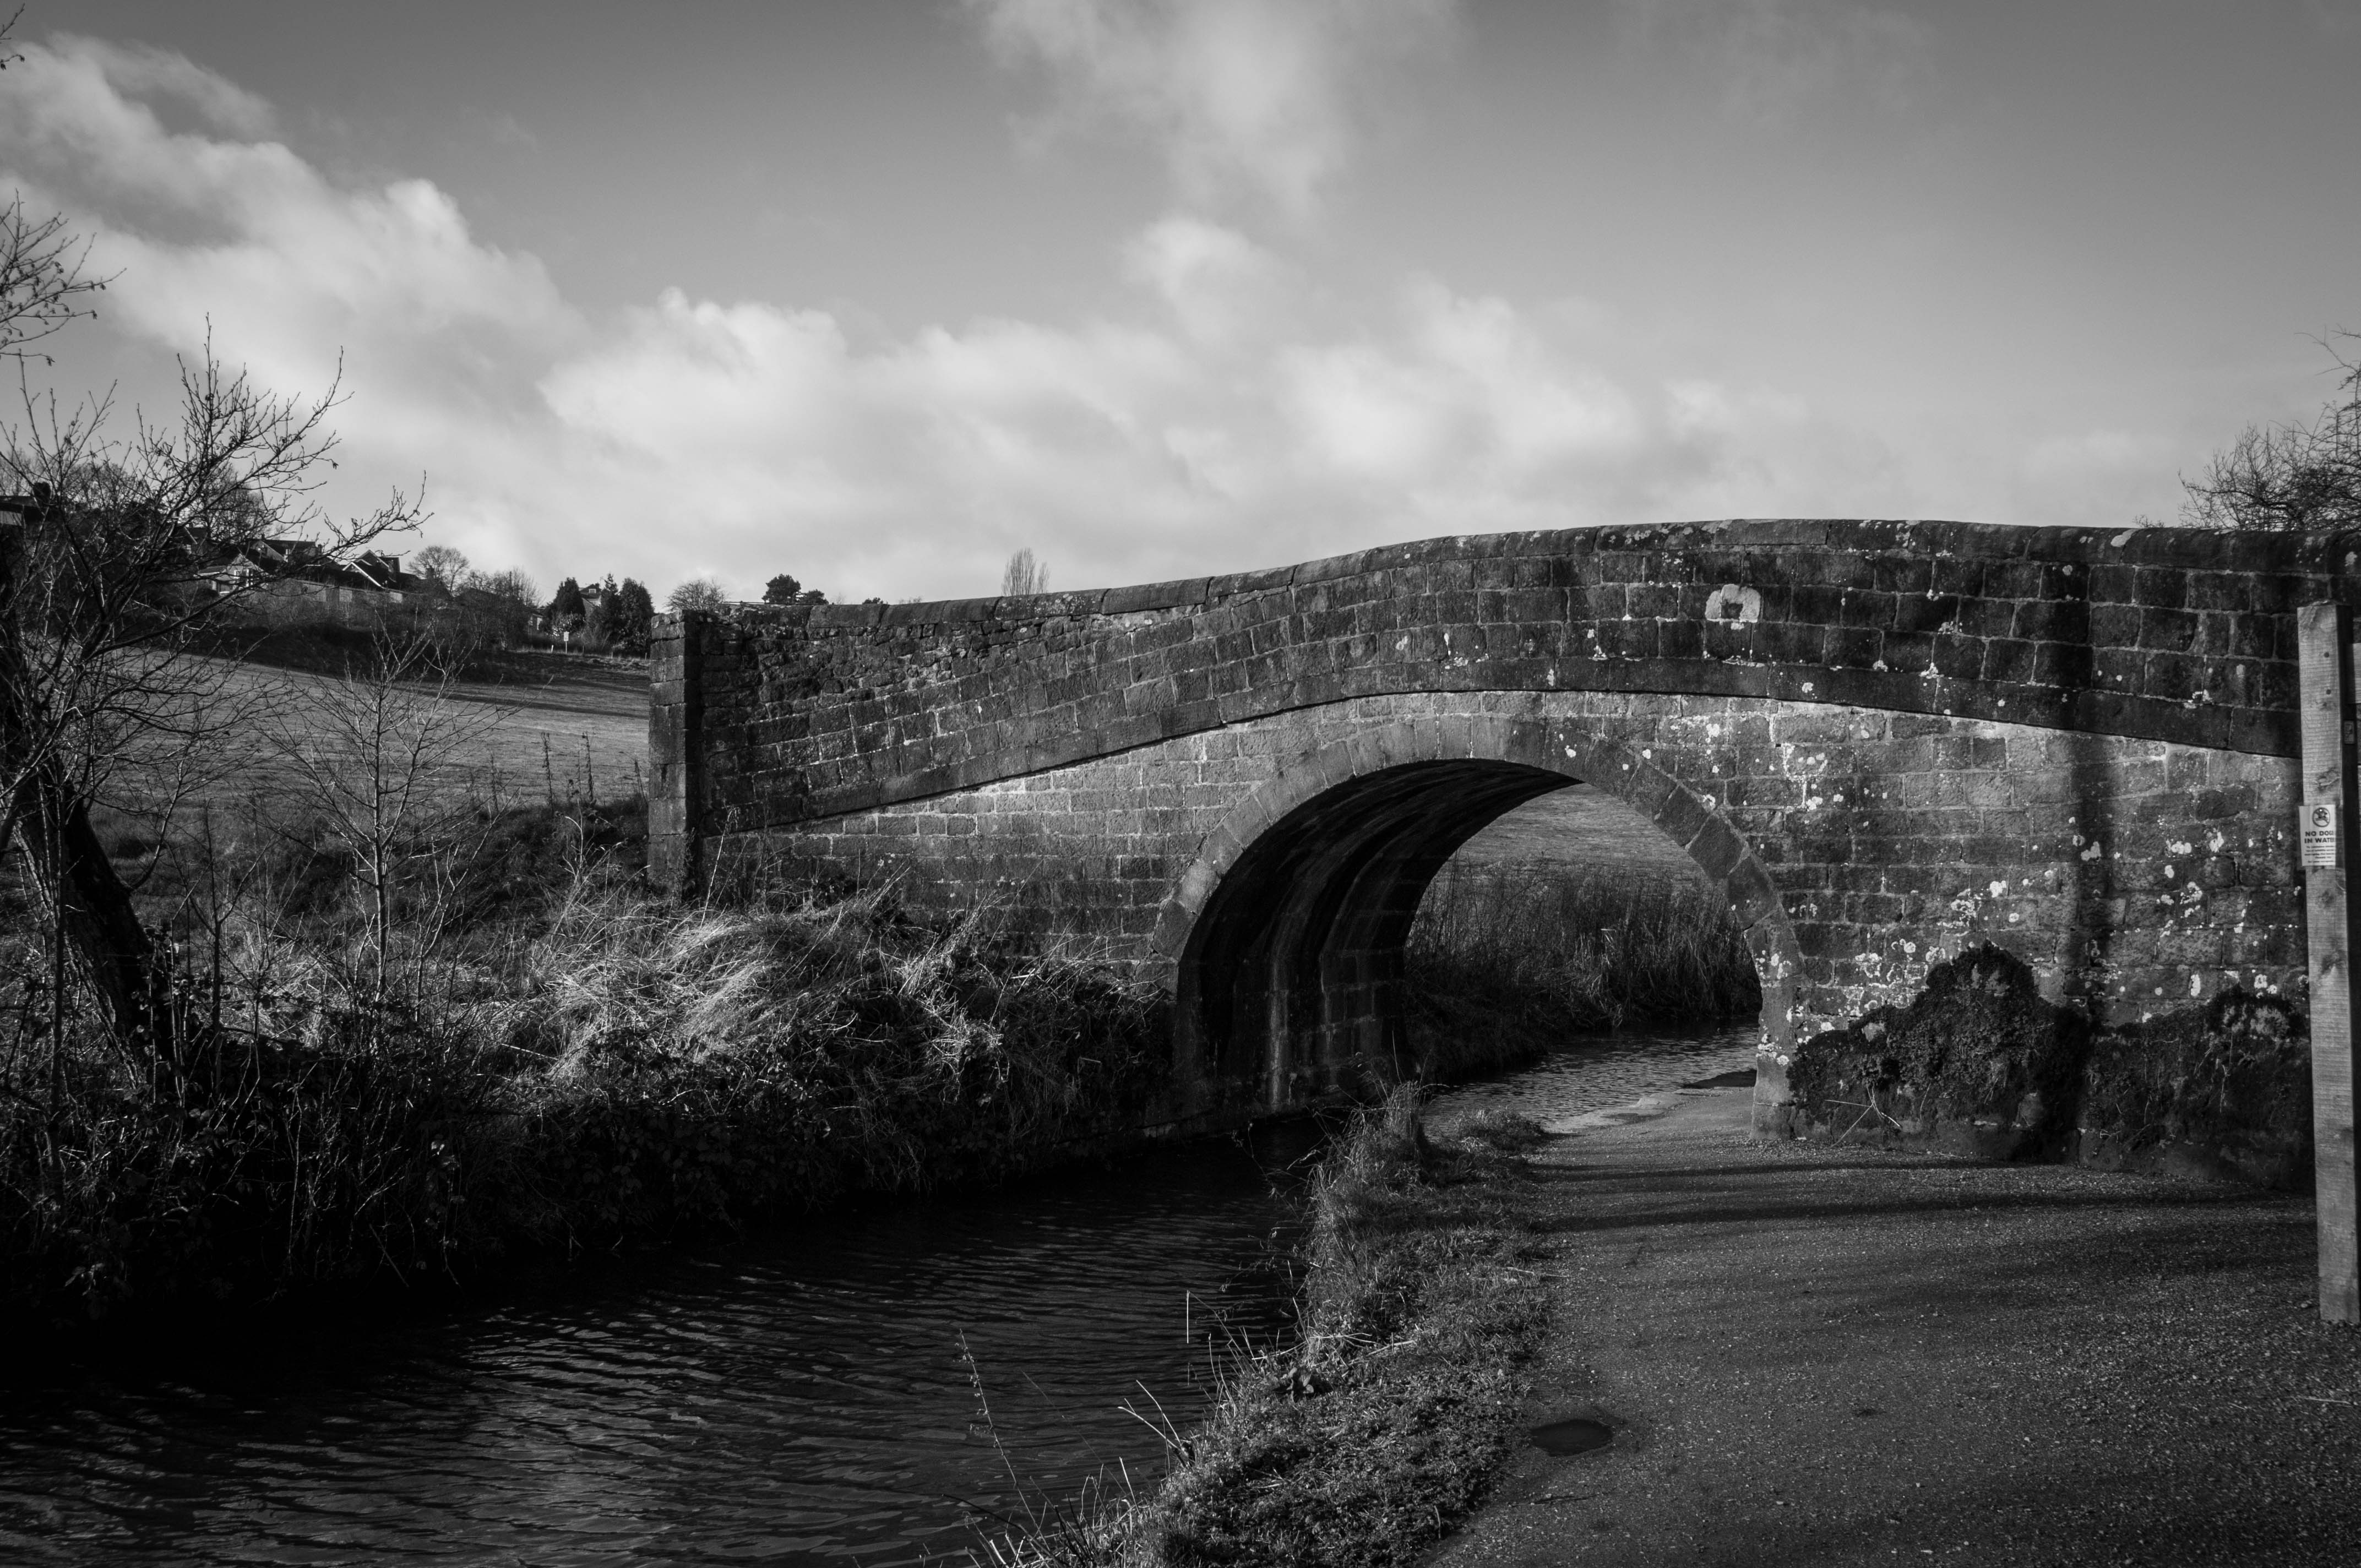
water, black and white, bridge, photography, old, river, canal, transport, reflection, scenic, darkness, black, monochrome, waterway, outdoors, infrastructure, rural area, monochrome photography